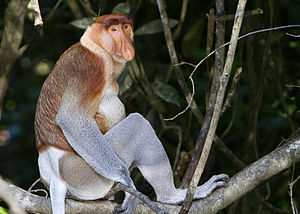
Næseabe
Næseaben er den eneste art i slægten nasalis i marekattefamilien. Næseaben når en længde på 73-76 cm dertil en hale på 66-67 cm og vejer op til 21 kg.